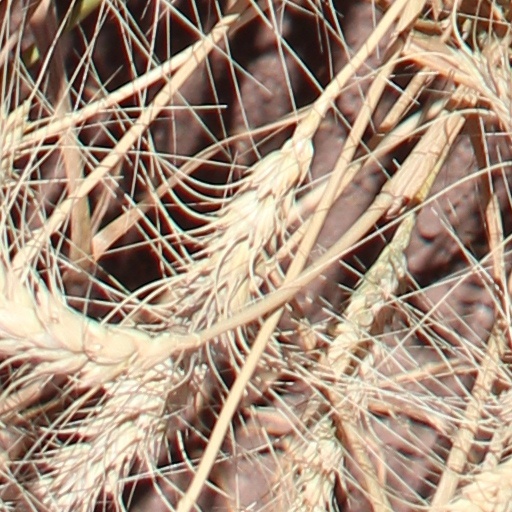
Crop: wheat